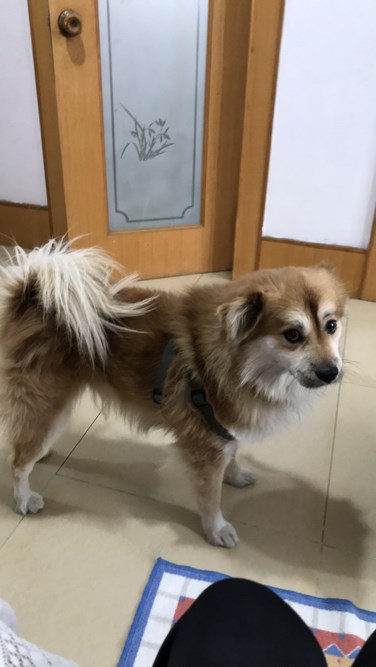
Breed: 1043-n000001-Shiba_Dog